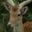
Label: deer